Pittsburgh Shamrocks

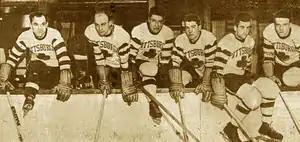
Members of the Pittsburgh Shamrocks (from left): Nick Wasnie, Bill Hudson, Scotty Martin, Conrad Bourcier, Henri Goulet and Jean Bourcier

On November 10, 1935, the Shamrocks opened their season on the road, against the Syracuse Stars. The game resulted in the Shamrocks defeating the Stars, 5–4. Two nights later, the team played in their home opener at Duquesne Garden against the Cleveland Falcons. The game's opening ceremonies featured a full orchestra. Meanwhile, Garnet Sixsmith, who played in the Western Pennsylvania Hockey League and once scored eleven goals in a game at Duquesne Garden dropped the ceremonial puck. During the game, Bill Hudson scored a hat trick, which included the game-winner, as the Shamrocks defeated Cleveland, 6–5. However, on November 17, 1935, the Cleveland Falcons defeated the Shamrocks in Cleveland, 2-0, and the team began a five-game losing streak. Included in that streak was a 3–0 loss to the Buffalo Bisons which resulted in the "Pittsburgh Press" describing the Shamrocks as "a very mediocre team". Finally, goaltender Joe Starke ended the streak and earned the first Shamrocks shutout in a 1-0 win over the London Tecumsehs. The team improved slightly with the addition of Red Anderson and Roger Cormier, however they dropped their next four games. The team's record, through just its six weeks of play, did not sit well with its ownership. On December 20, 1935, Larry Welch was fired as the team's general manager. A statement by Phil Jacks, the secretary-treasurer of the Shamrocks, read "We are sick and tired of the way the club has been going. We mean to wreck it from top to bottom if it doesn't start winning. That means several players will be put in their places or sent home." Meanwhile, coach Sprague Cleghorn was placed on a probationary status by the team.